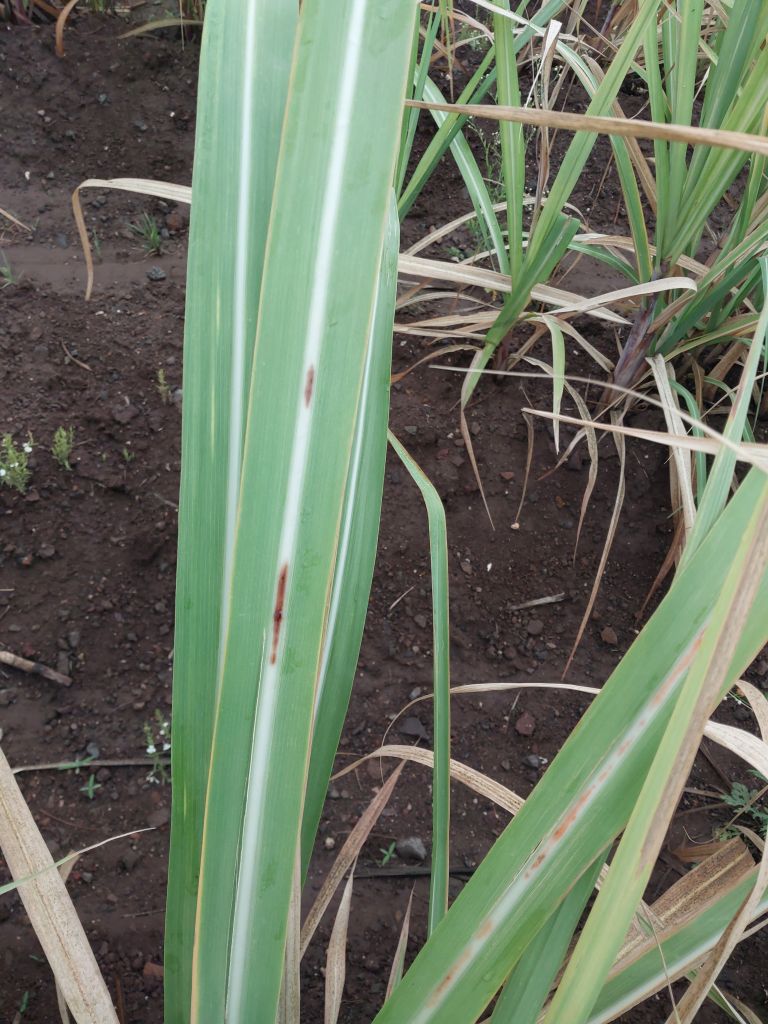
Label: Brown Spot